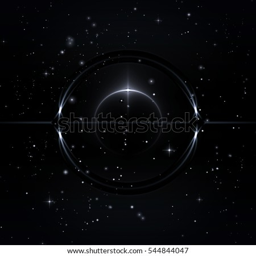
mystical forms in the starry sky , 3d illustration